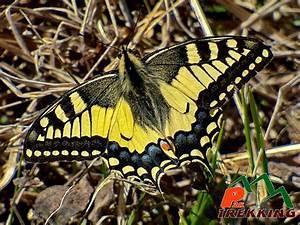
butterfly